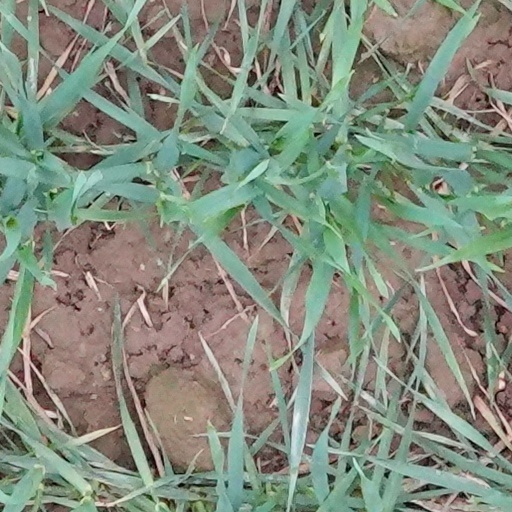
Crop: wheat